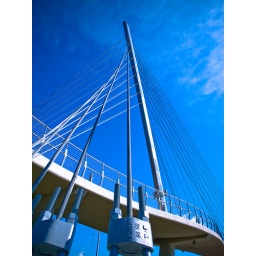
bike trail over highway